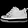
Label: Sneaker